Parachute rigger

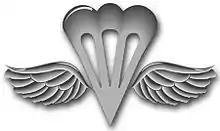
PR rate insignia

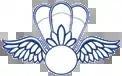
AST rate insignia

The Parachute Materials School was first established in 1924 at Lakehurst, New Jersey by two U.S. Navy chief petty officers. Parachute Rigger, or "PR", became an enlisted job rating in 1942, but the name changed during the 1960s to Aircrew Survival Equipmentman.